Laura Ashley (company)

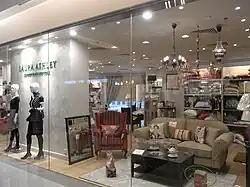
Laura Ashley shop, Hong Kong

Laura Ashley is a British textile design company. It was founded by Bernard Ashley and his wife Laura Ashley in 1953 in London, and first became known for creating Victorian style head scarves, one of which was worn by Audrey Hepburn in the film "Roman Holiday". The company relocated to Wales in 1961, and later grew to become an international retail chain with in excess of 500 stores, selling a variety of clothing and household goods. In 1985 the company was taken public after the death of its founder. Its products have been described as 'quintessentially English.'